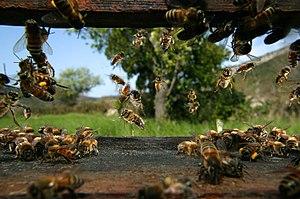
Suite française est une suite romanesque inachevée d'Irène Némirovsky. Parue aux Éditions Denoël à la rentrée littéraire 2004, elle lui vaut l'attribution à titre posthume du prix Renaudot et devient un best-seller.
Éric Tourneret est un photographe français né le 18 août 1965 à Annecy. Photographe indépendant depuis 1989, il est connu pour ses travaux photographiques sur les abeilles. Il vit en Ardèche.